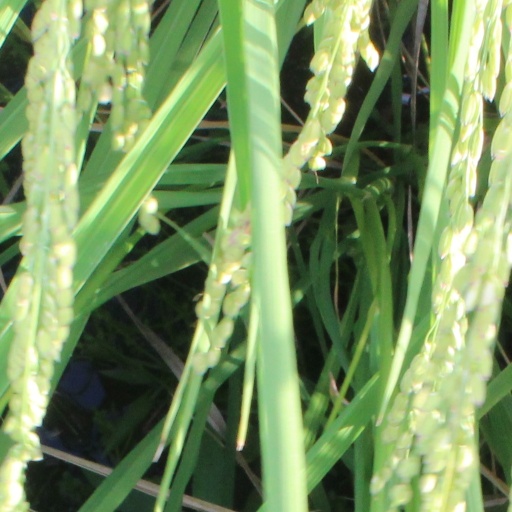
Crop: rice